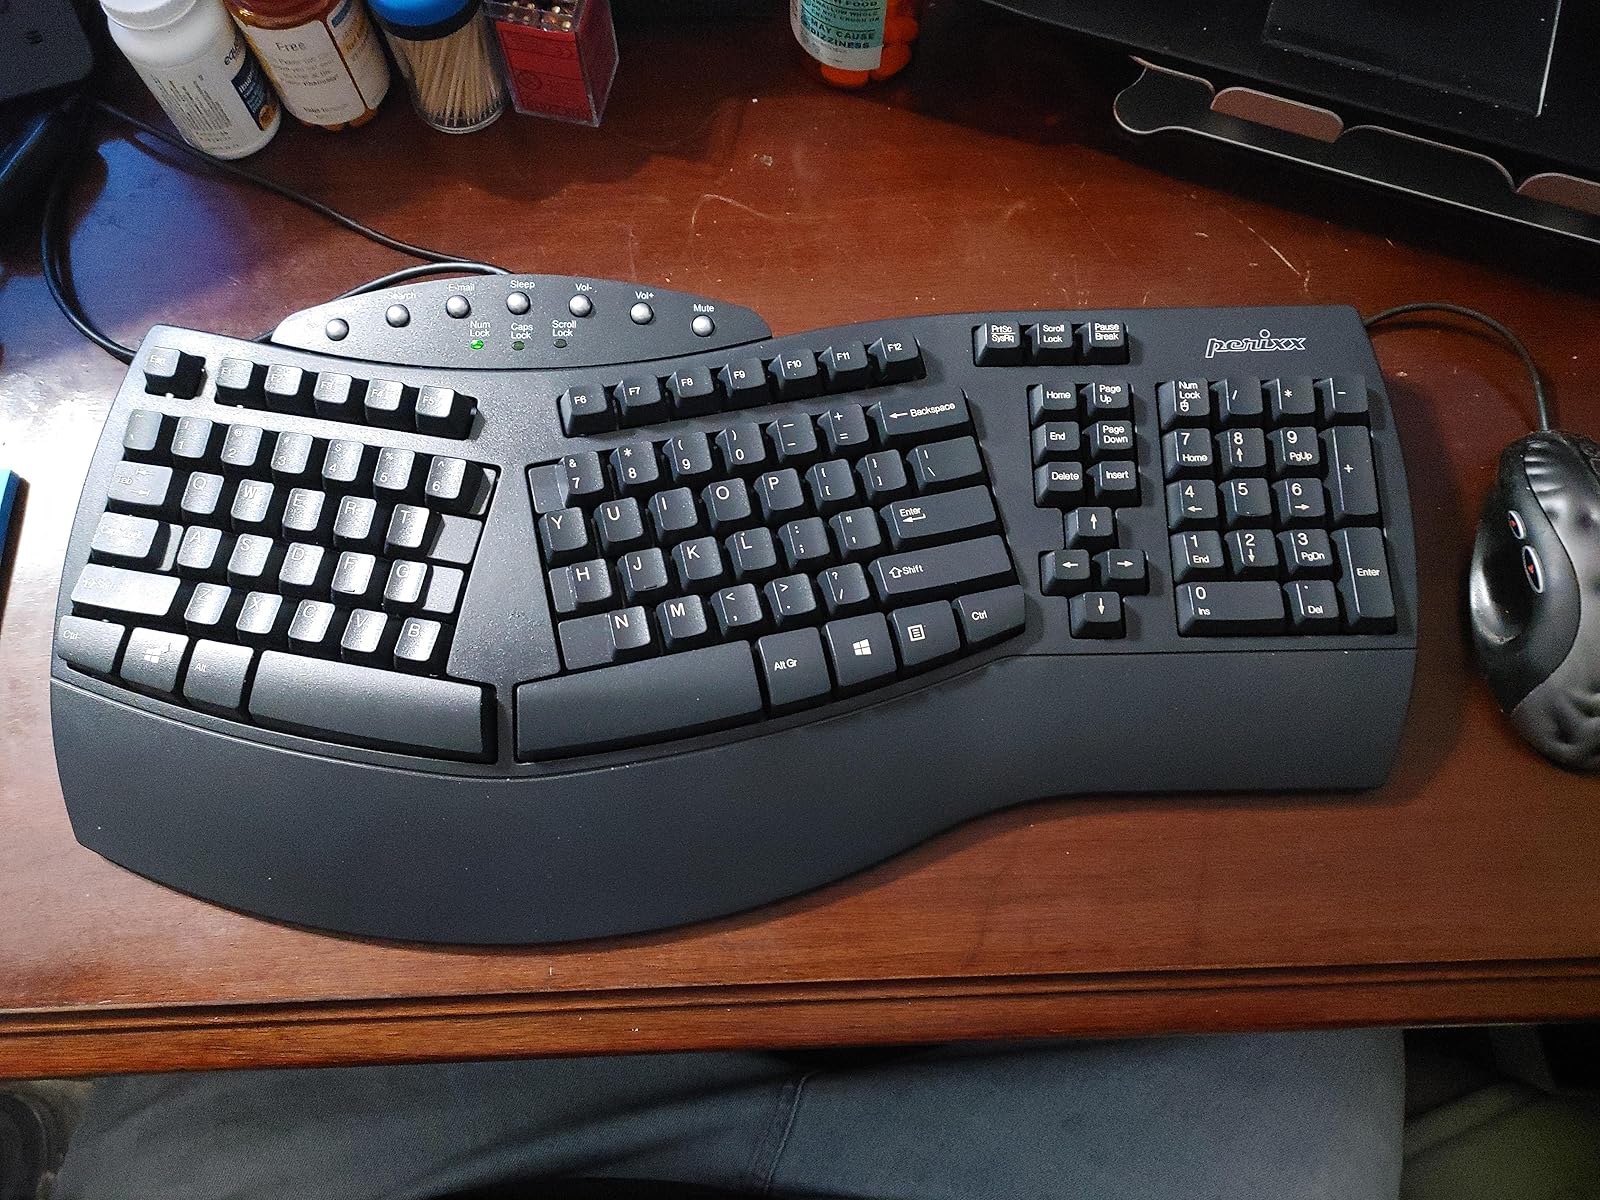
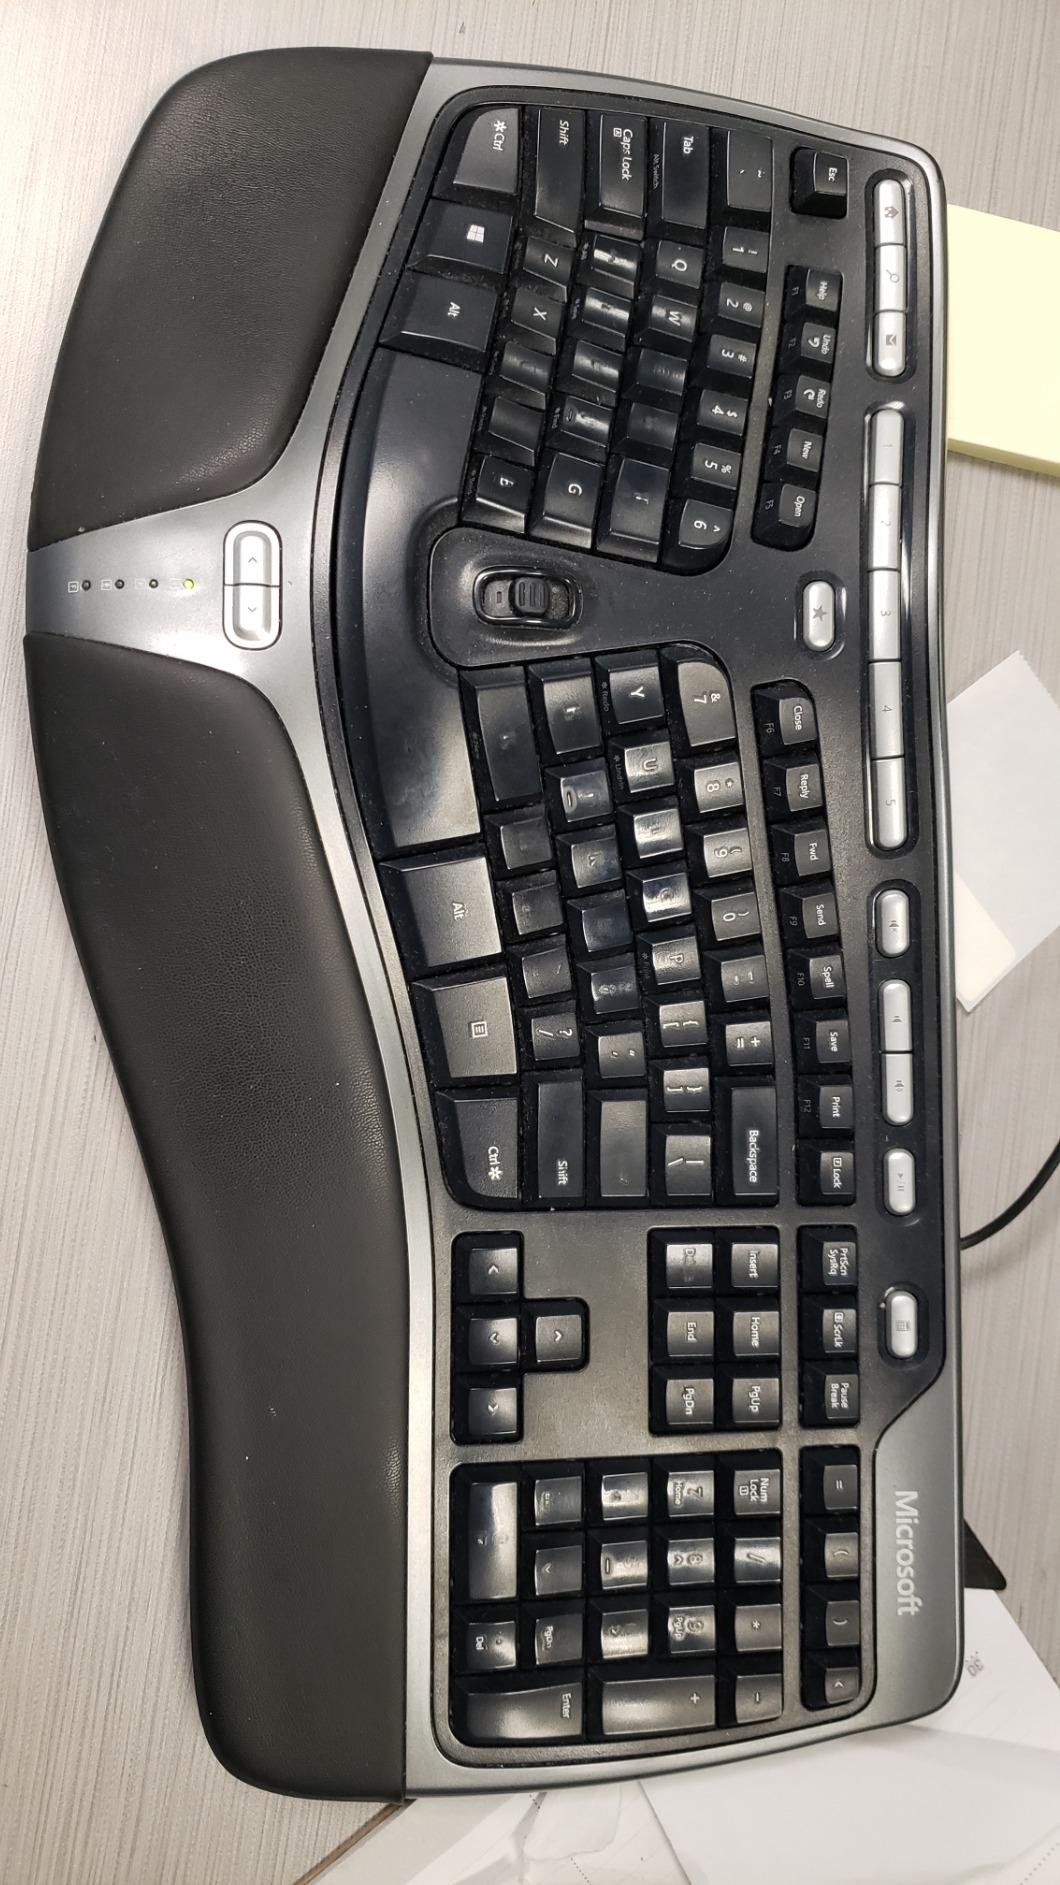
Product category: keyboard
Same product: no